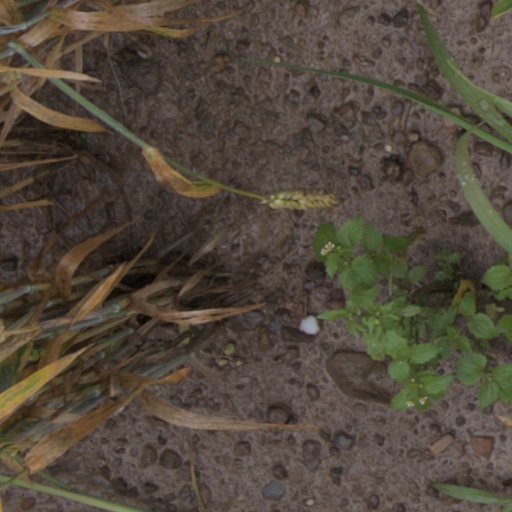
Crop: wheat